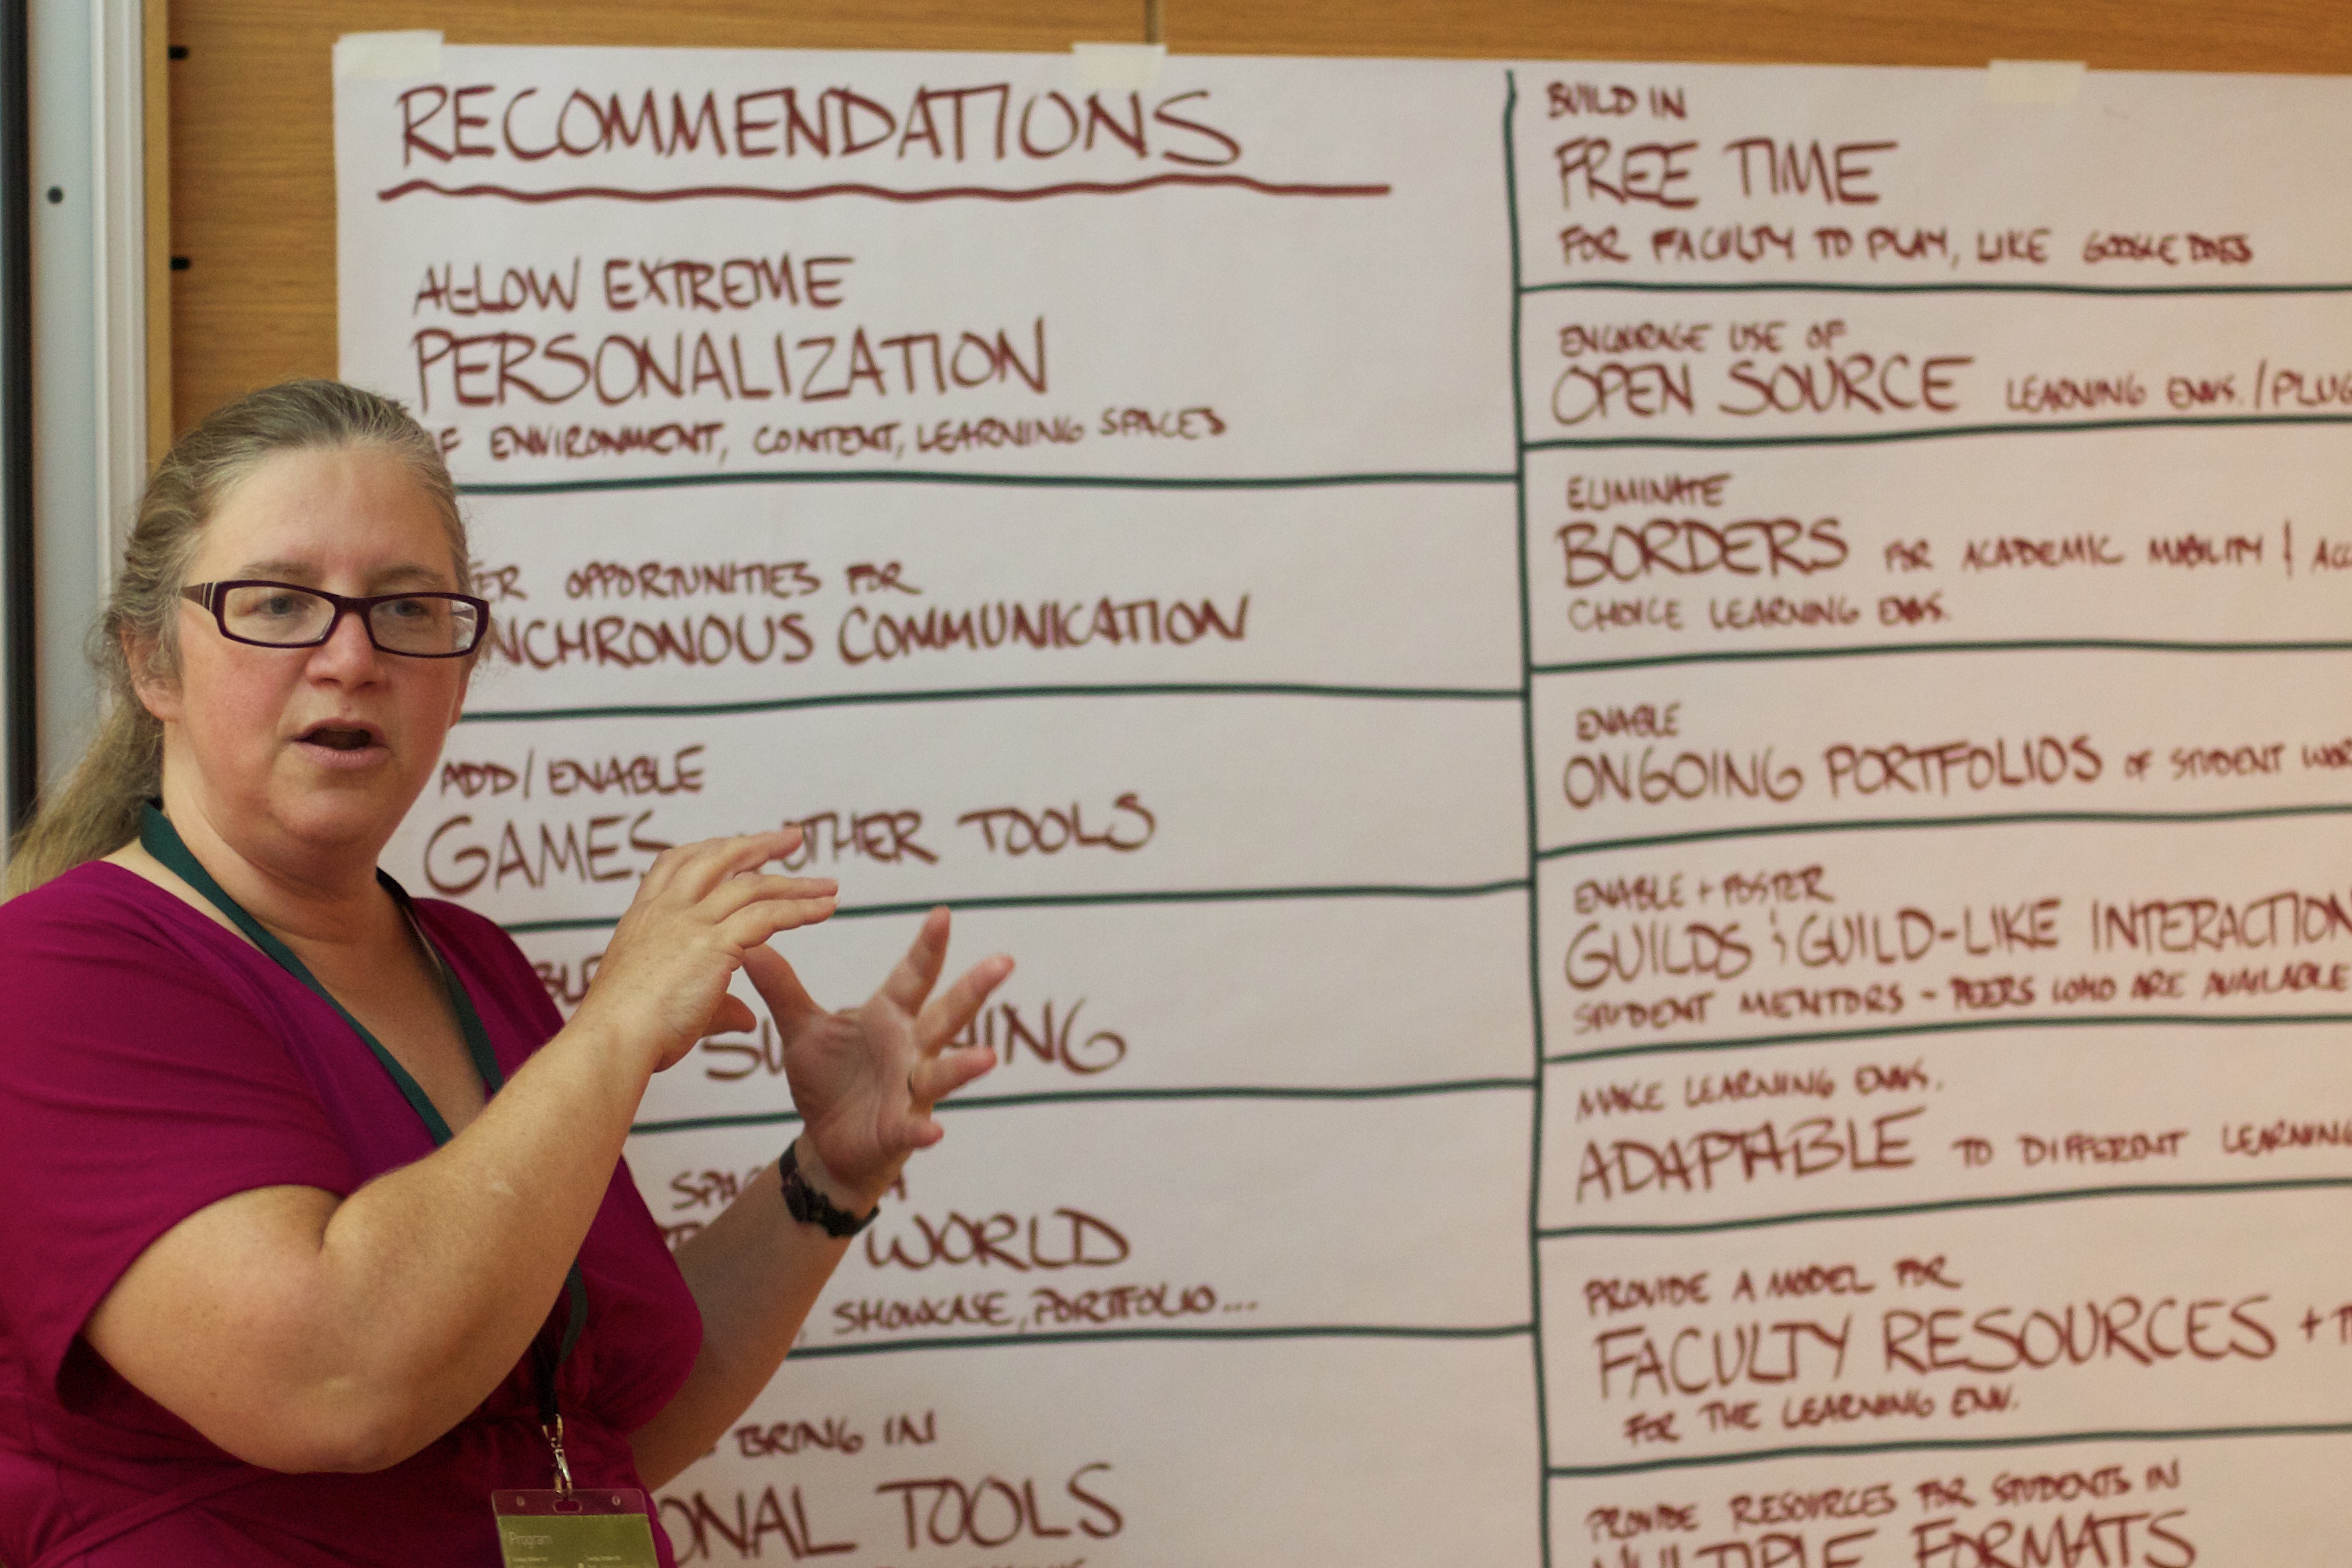
writing, oet10, presentation